Bishop Bridge, Norwich

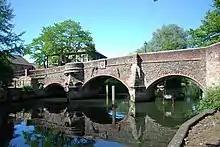
Bishop Bridge, May 2009

Bishop Bridge is a medieval bridge across the River Wensum located to the east of Norwich, England. It was built in 1340 and is still in use in the 21st century. A gatehouse, completed in 1343, was located on the bridge until 1791.